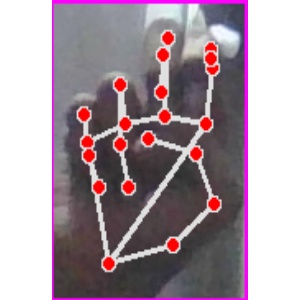
अक्षर: ह